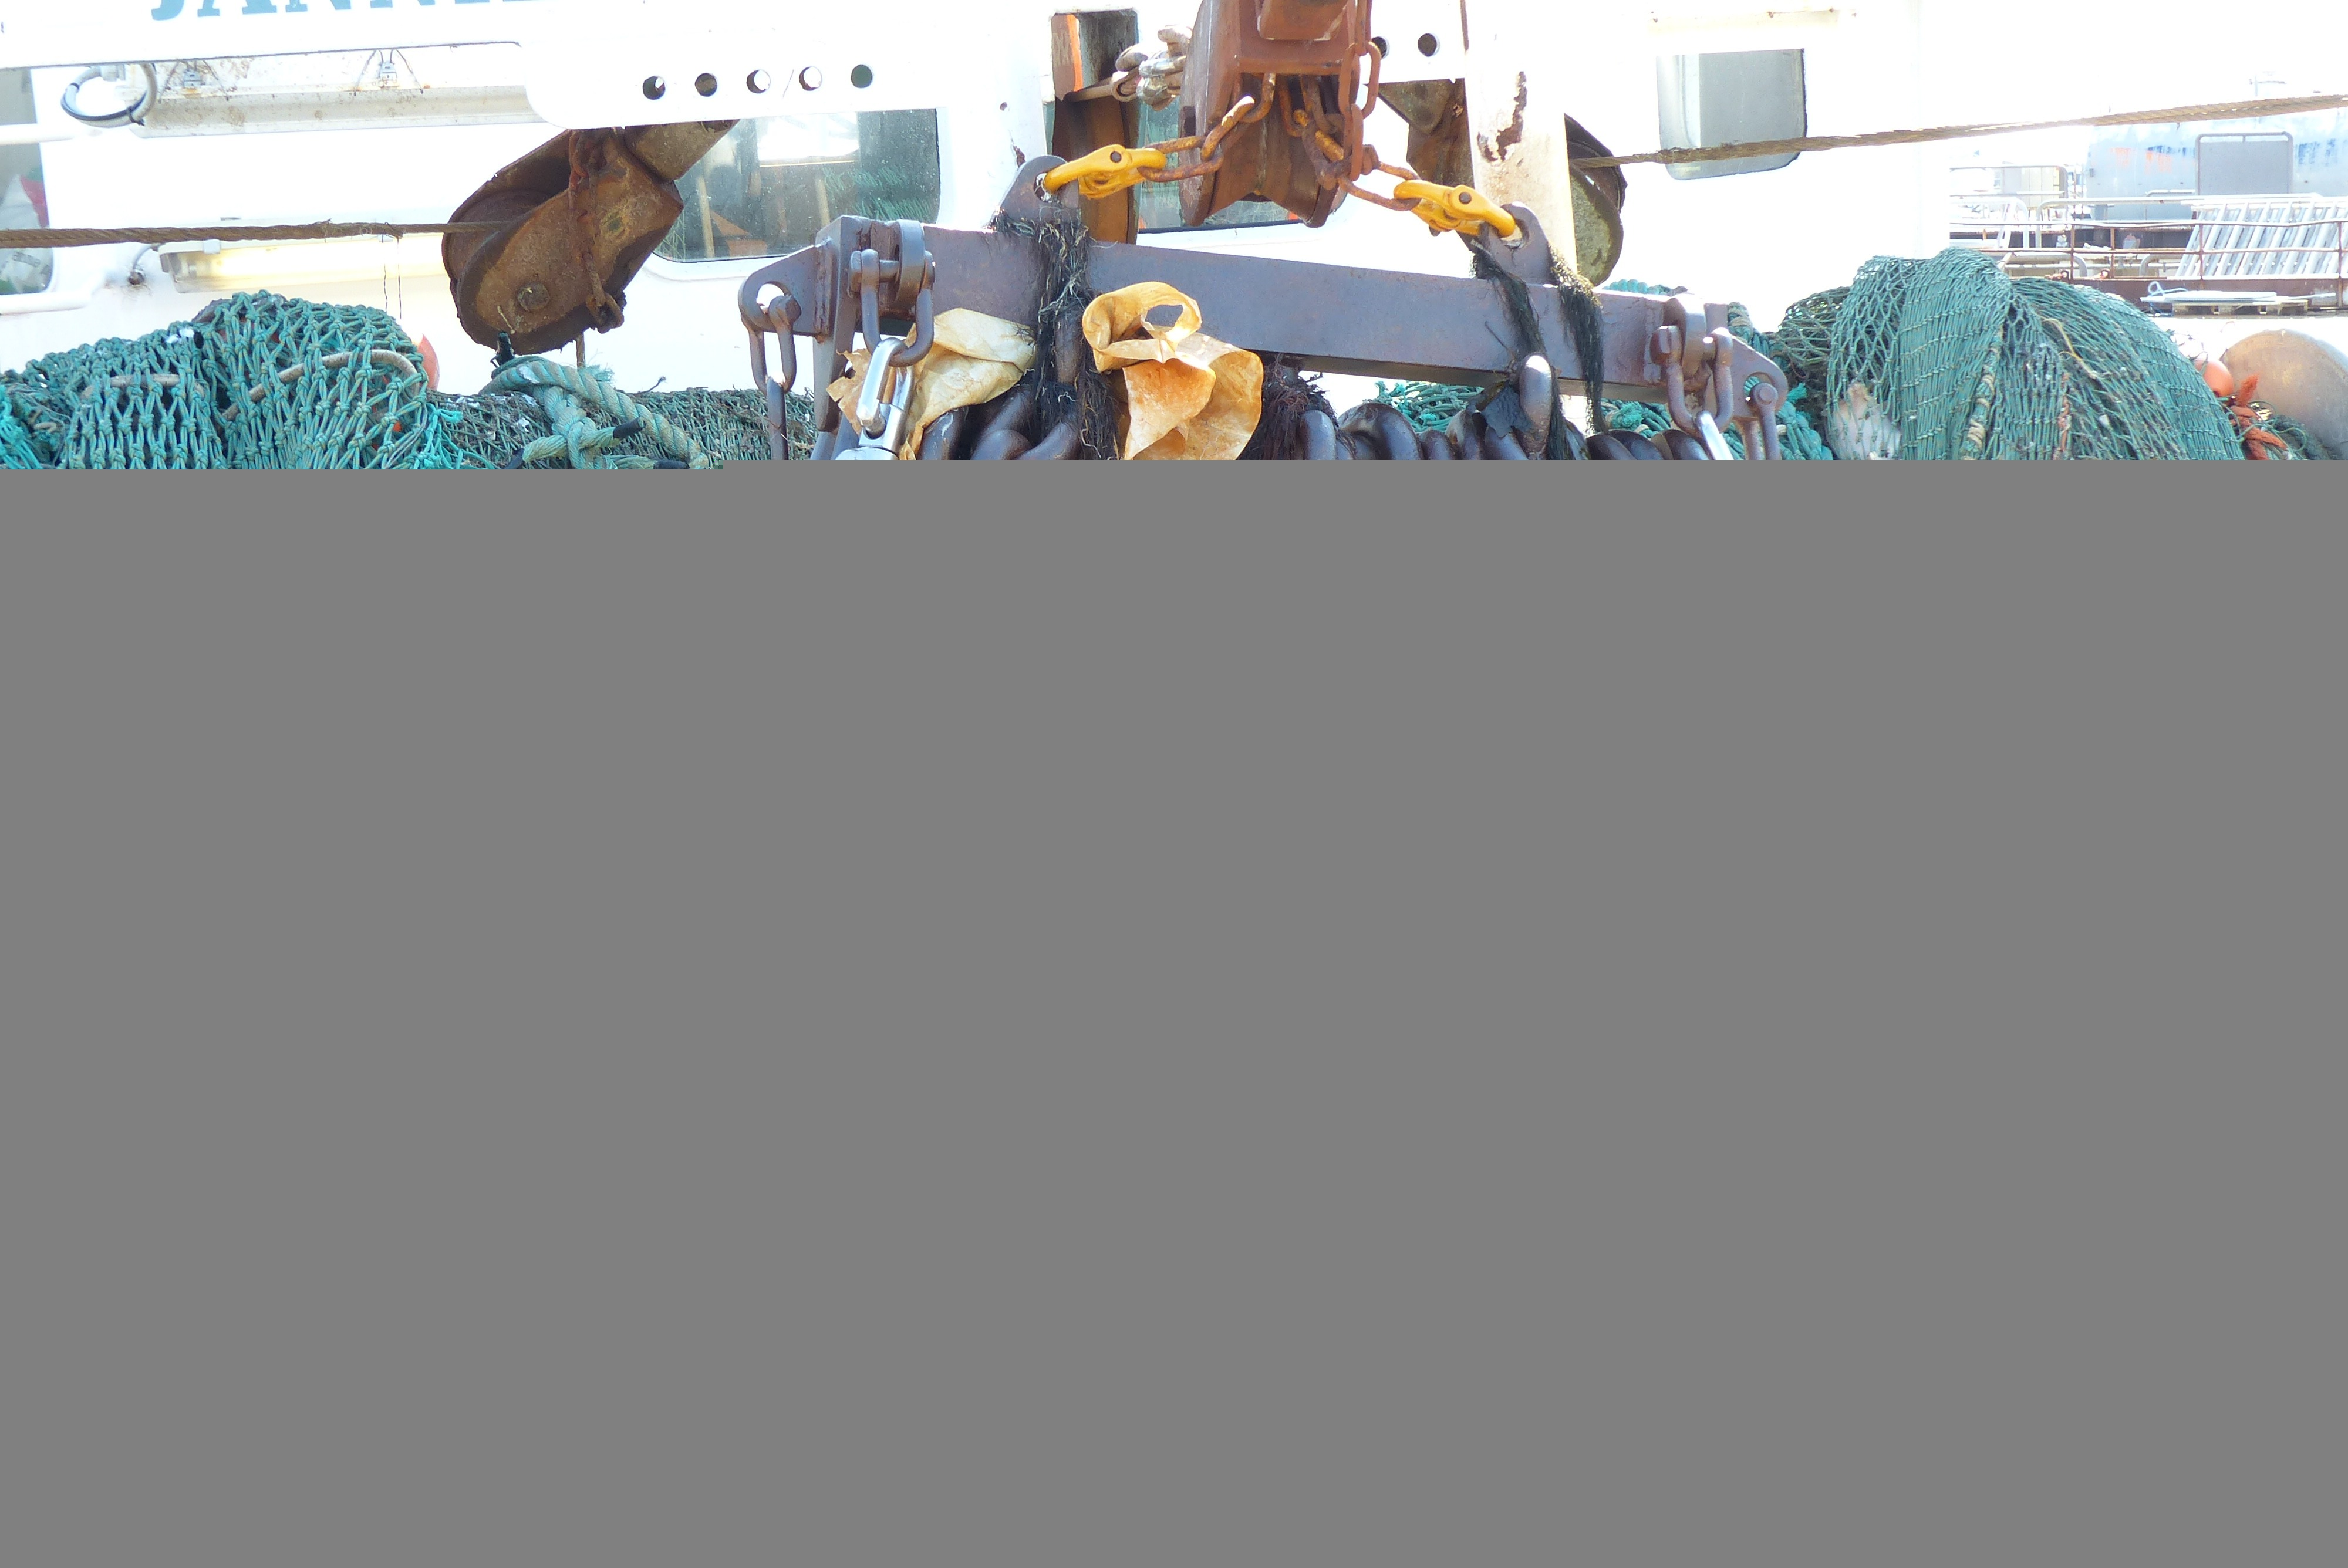
technology, port, necklace, fishing boat, product, anchor chain, fisheries